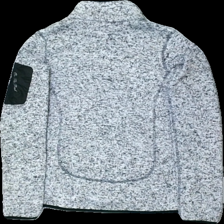
View: back
Type: Jacket
Category: Ladies
Brand: On The Peak
Colors: Grey, Black
Material: 100% polyester
Pattern: Logo print
Cut: Turtle neck
Size: 38
Season: All
Holes: Minor
Damage: hål och nopprigt
Damage location: top center
Damage 2: nopprigt
Damage 2 location: middle center
Damage 3: nopprigt på ärmsluten
Damage 3 location: middle center
Price range: <50
Recommended usage: Export
Description: långärmad flis tröja med många fickor